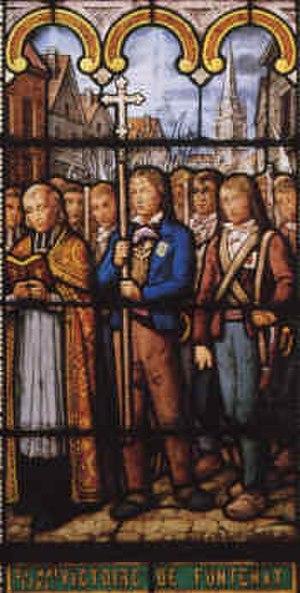
Fontenay-le-Comte est une commune de l'Ouest de la France, sous-préfecture du département de la Vendée dans la région Pays de la Loire.
La bataille de Fontenay-le-Comte a lieu le 25 mai 1793 lors de la guerre de Vendée. Elle s'achève par la victoire des Vendéens qui s'emparent de la ville de Fontenay-le-Comte.